Faust: Live at Klangbad Festival

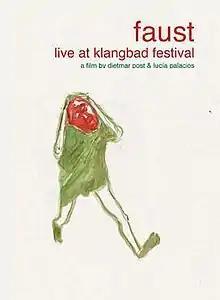
Painting for DVD cover by Daniel Richter

Faust: Live at Klangbad Festival is the fourth film within the "play loud! (live) music series". It features the German avant-garde pop band Faust. Filmmakers Dietmar Post and Lucia Palacios captured the group in the style of Direct Cinema at the Klangbad Festival in 2005.